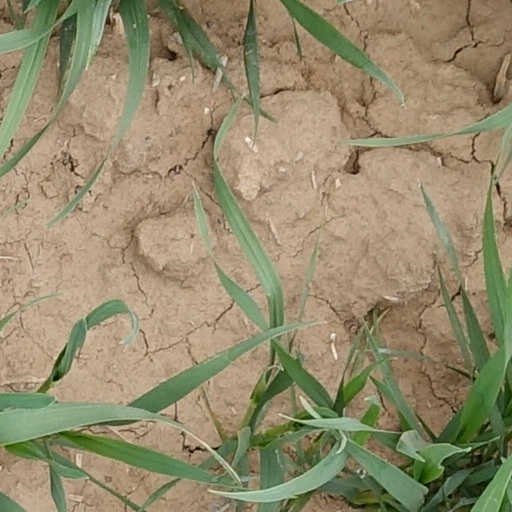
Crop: wheat